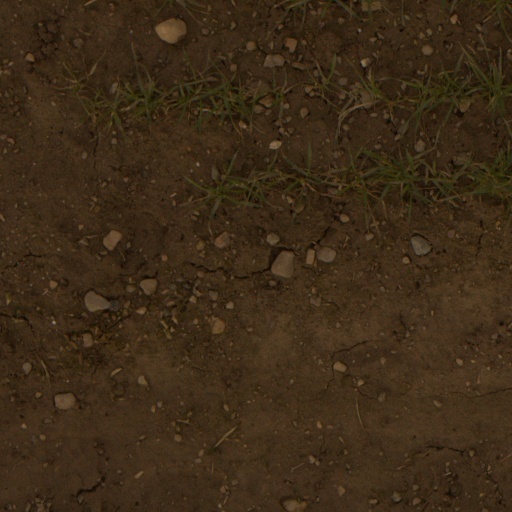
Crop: wheat